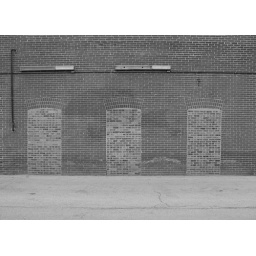
Ex-doors in black and white